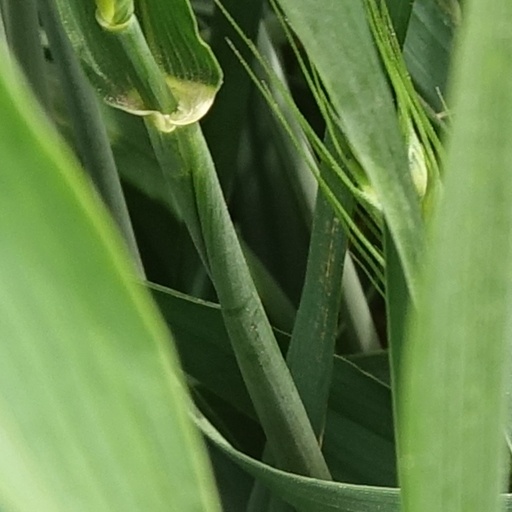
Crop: wheat